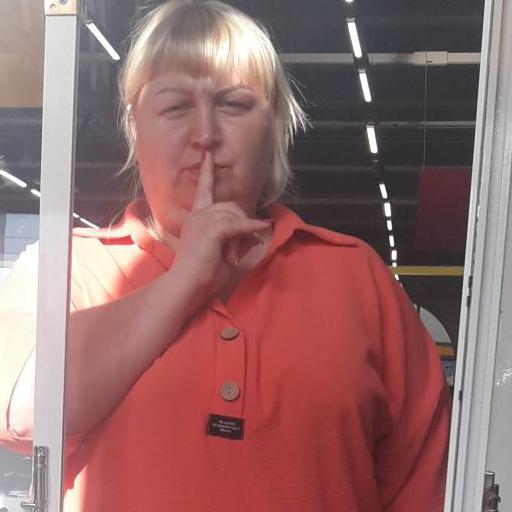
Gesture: mute